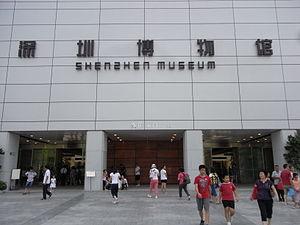
Le musée de Shenzhen est un musée généraliste situé dans le district de Futian, à Shenzhen, dans la province, République populaire de Chine.